Morchella anatolica

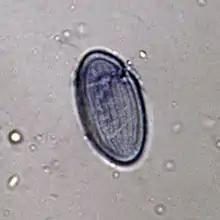
Ascospore of "Morchella anatolica" in lactophenol cotton blue exhibiting typical longitudinal grooves.

The ascospores are ellipsoid to broadly ellipsoid, hyaline (translucent), and measure (22.5–)24–27(–32) by (12–)13–17(–20) μm; these dimensions are relatively large for the genus "Morchella". Deep longitudinal grooves are present on the surface of mature spores when viewed under a scanning electron microscope or in the appropriate staining medium. The spores are produced in groups of eight in cylindrical to club-shaped asci, measuring 266–345 by 20–26(–35) μm. The paraphyses are hyaline, slenderly cylindrical or slightly inflated, with rounded to attenuated and sometimes enlarged apices, have 1–2(–3) septa and measure 150–250 by 8.5–18 μm. The acroparaphyses, located on the sterile ribs, are fasciculate and variable in shape, have 1–4 septa and measure 60–217 by 14–30 μm. The stipe features distinctly long, subcapitate, clavate or pyriform hyphoid hairs, which are sub-hyaline to pale gray and measure (64–)89–174(–222) by 23–40 μm.